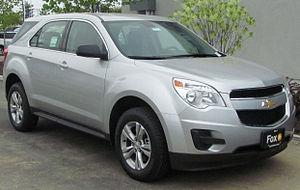
Le Chevrolet Equinox est un SUV du constructeur automobile américain Chevrolet vendu depuis 2004. Une seconde génération est apparue en 2009. Une troisième génération arrive début 2017 en Amérique du Nord et puis sur les autres marchés où la marque Chevrolet est présente.